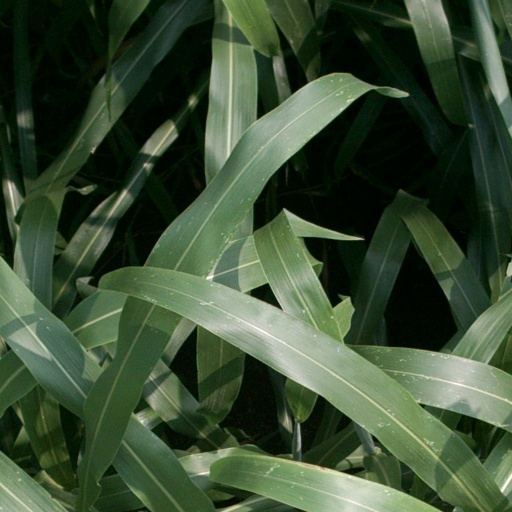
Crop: sorghum